Aerie (clothing retailer)

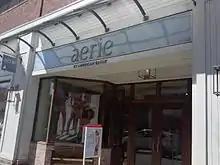
An aerie stand-alone store in Pittsburgh.

In February 2006, American Eagle launched aerie lingerie, the company's first sub-brand. The first stand-alone aerie store opened in August 2006 in Greenville, South Carolina and was followed by two more test stores later that year.